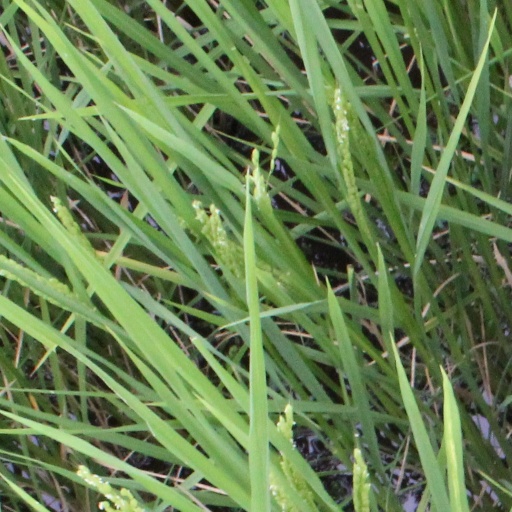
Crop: rice